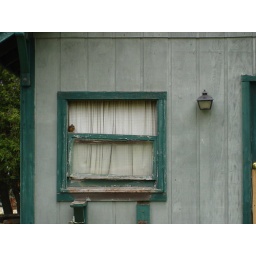
Small shed behind building on Penfield with baby robin in window